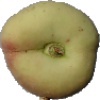
Label: peach_flat